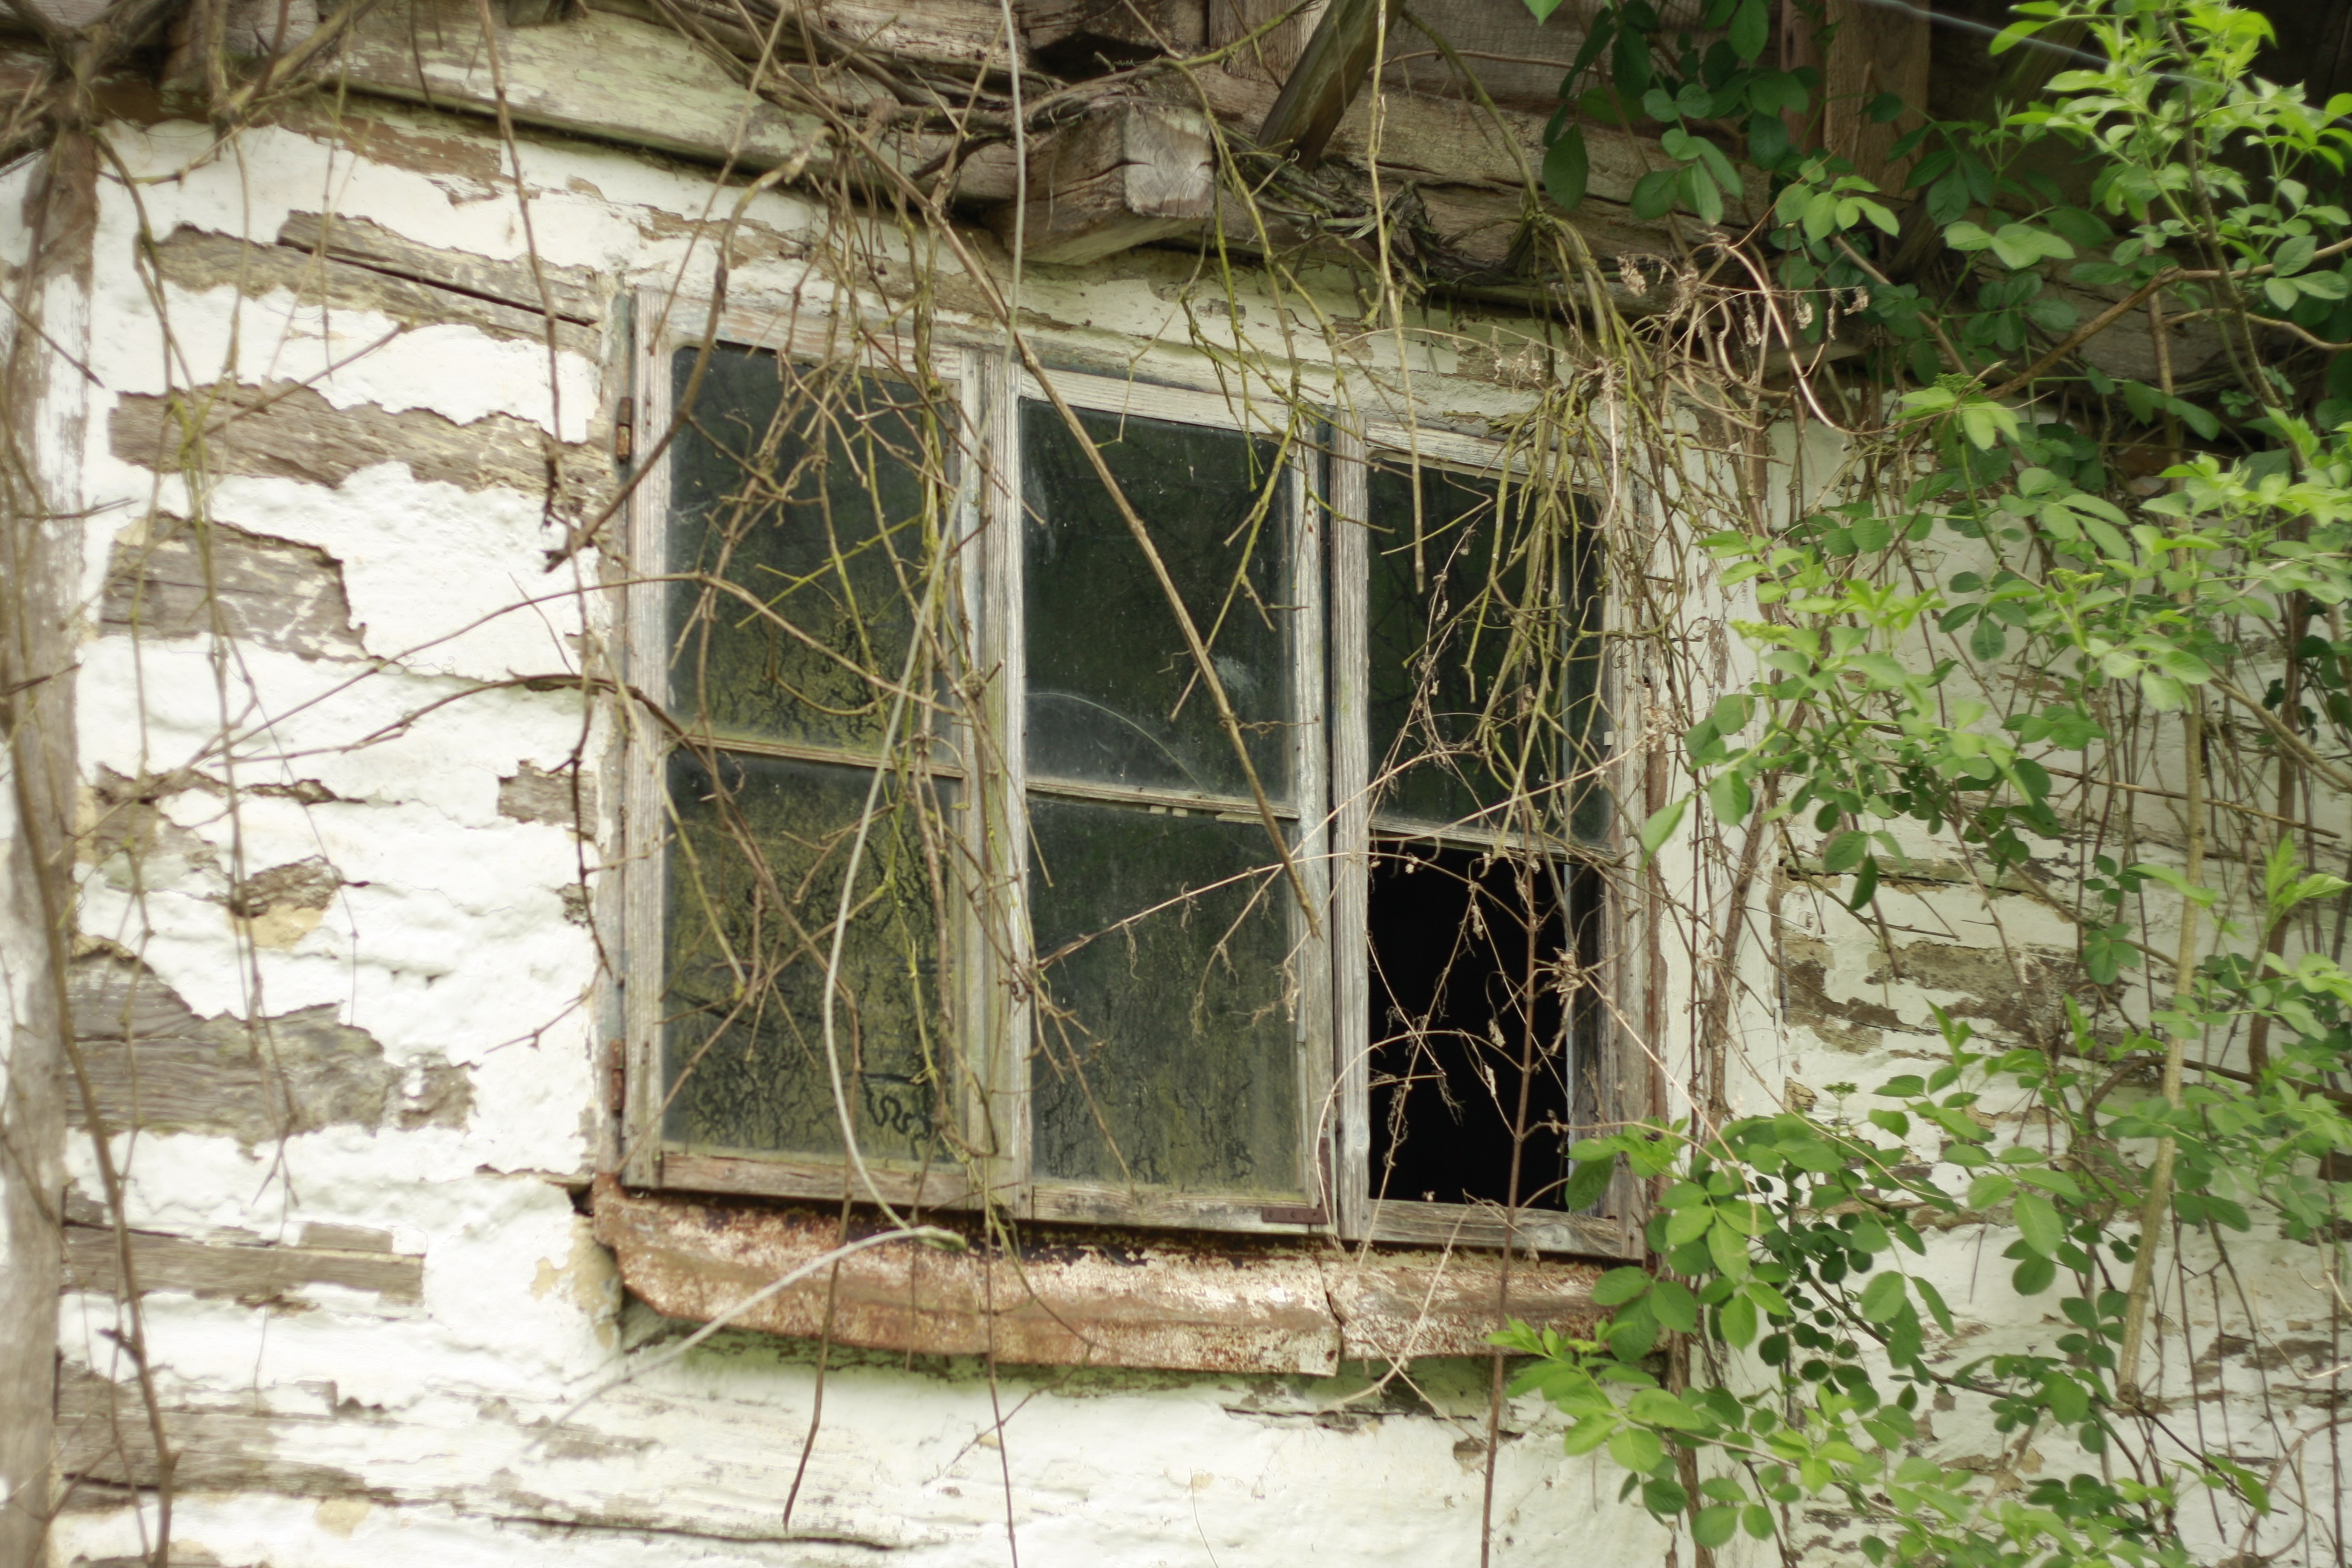
architecture, wood, vintage, house, window, glass, old, home, wall, shed, shack, ruins, wooden, outdoor structure